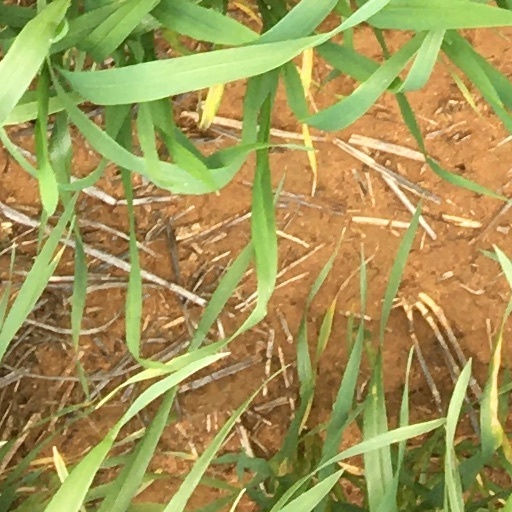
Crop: wheat